Melatonin receptor agonist

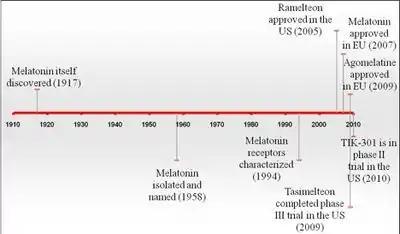
Melatonin timeline to about 2010

In 1917 McCord and Allen discovered melatonin itself. In 1958, Aaron B. Lerner and his colleagues isolated the substance N-acetyl-5-methoxytryptamine and named it melatonin. High-affinity melatonin binding sites were pharmacologically characterized in the bovine brain in 1979. The first melatonergic receptor was cloned from melanophores of "Xenopus laevis" in 1994. In 1994-1995 the melatonin receptors were characterized and cloned in the human being by Reppert and colleagues.